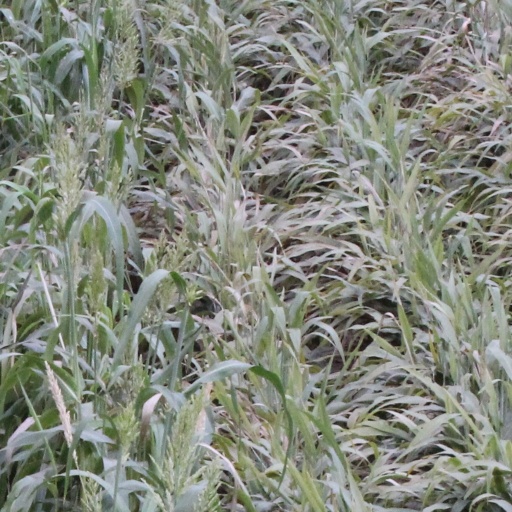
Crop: sorghum